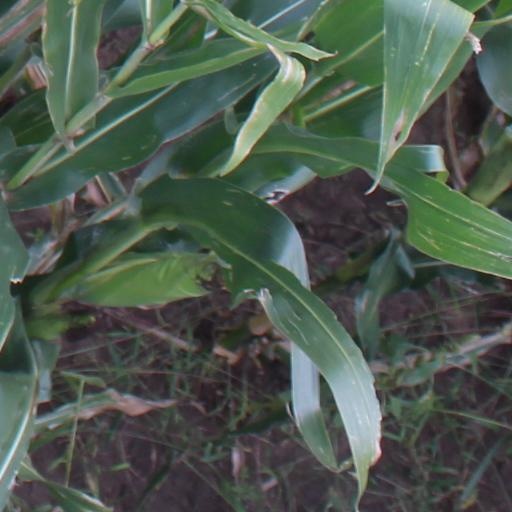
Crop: maize; corn